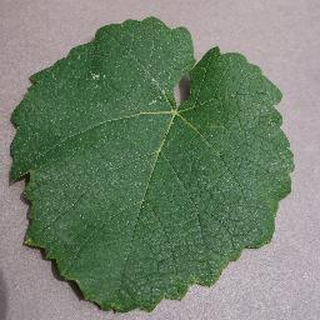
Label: healthy_grape